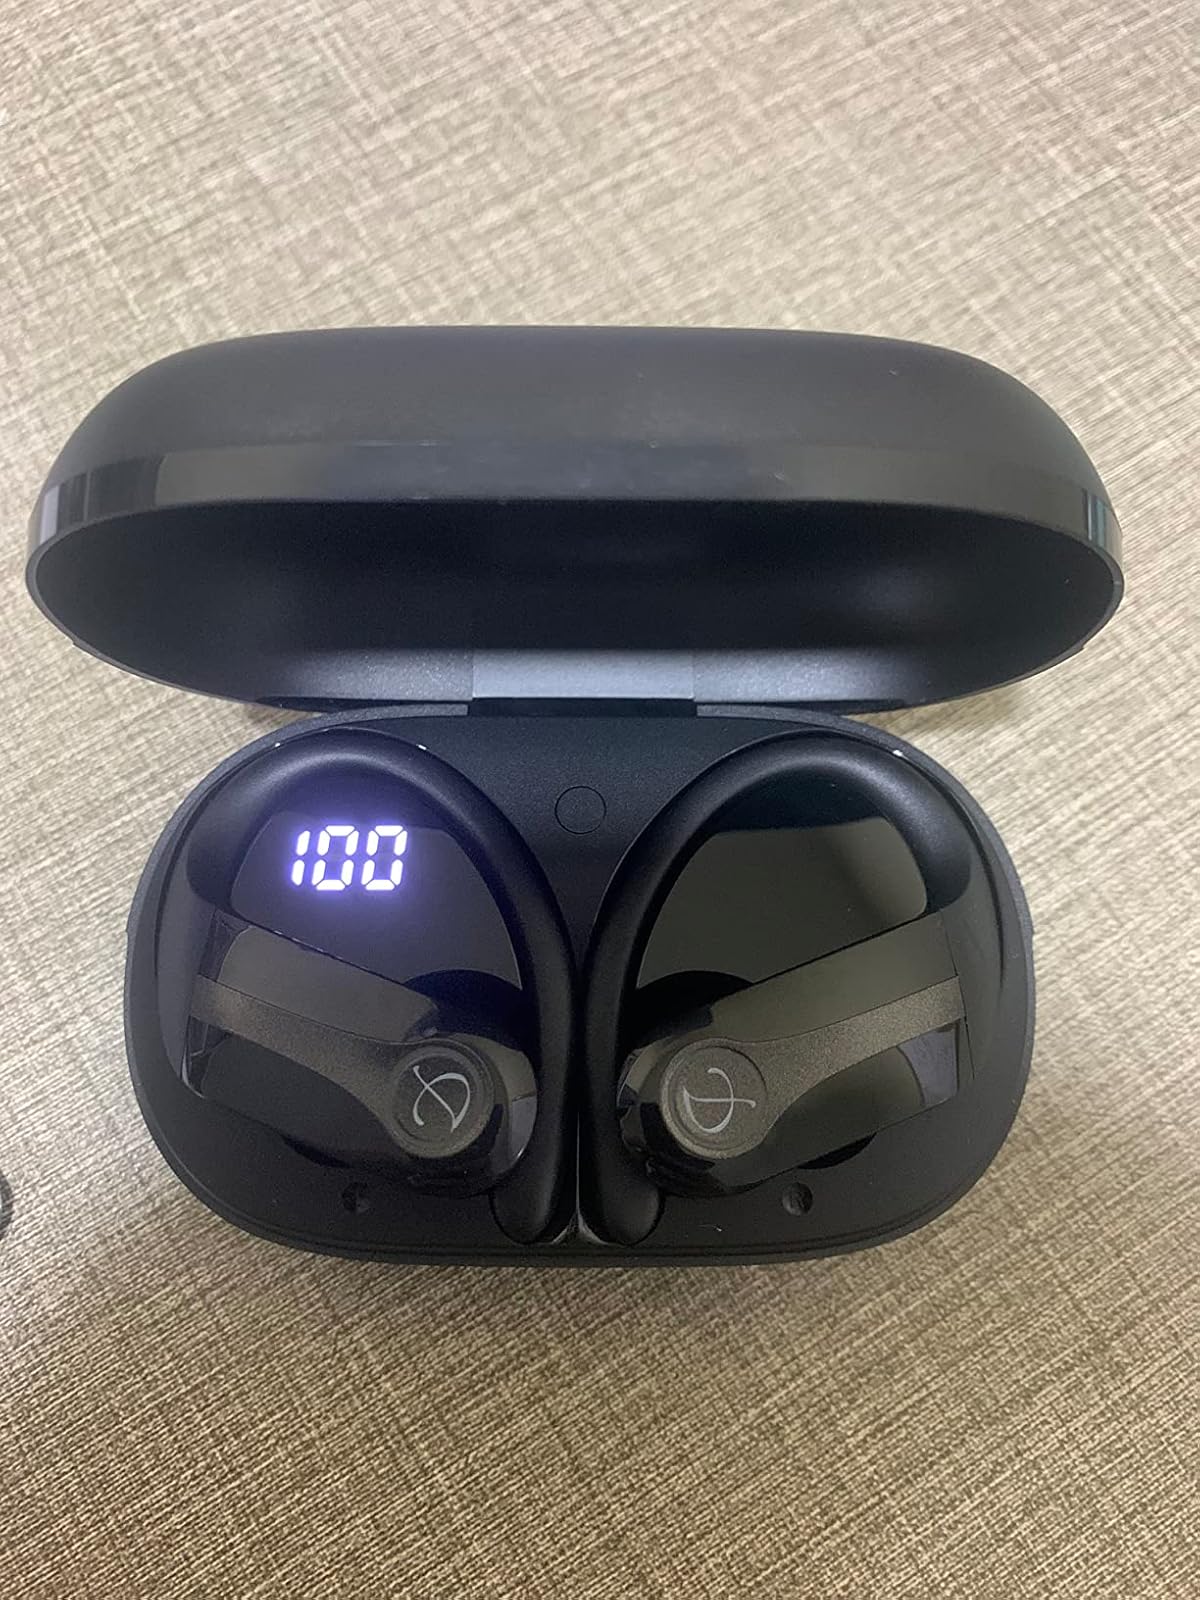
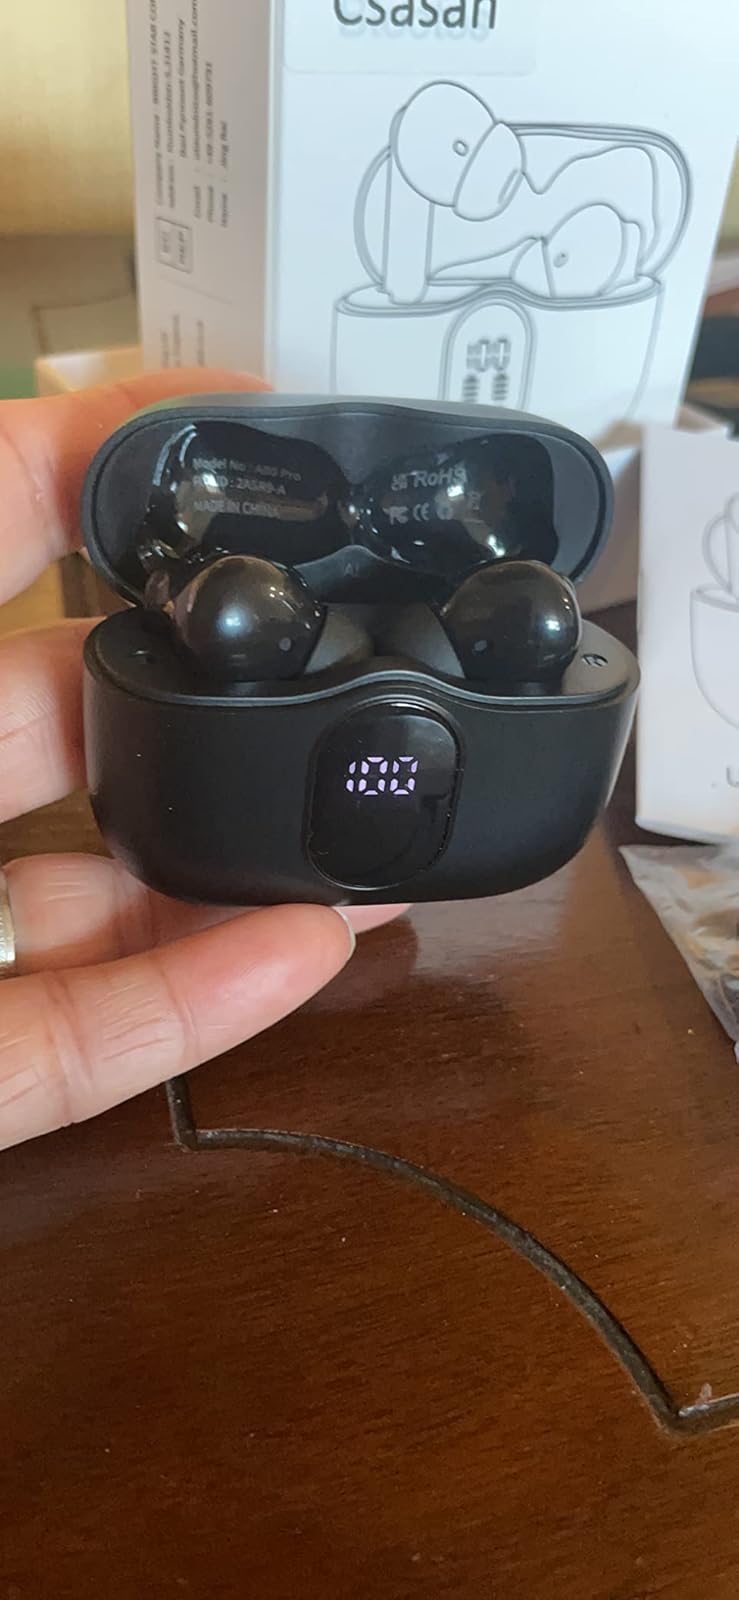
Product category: earbuds
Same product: no